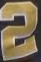
Number: 2